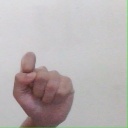
अक्षर: घ